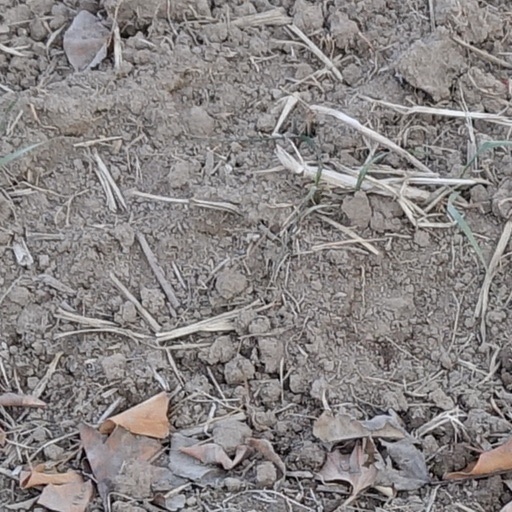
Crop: wheat